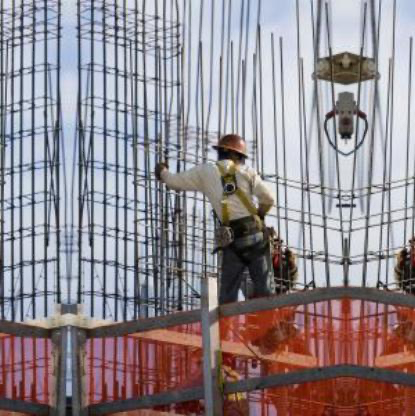
Objects in the image:
label: helmet